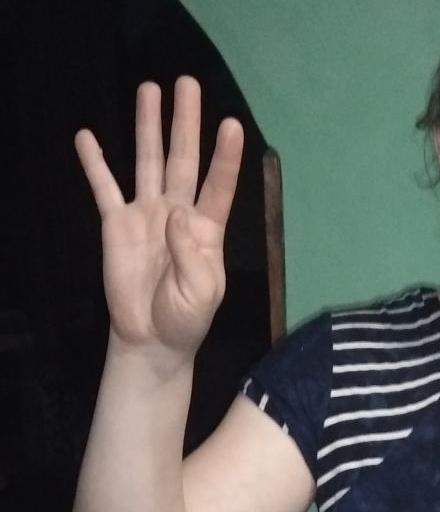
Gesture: four